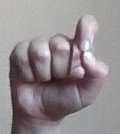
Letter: fa